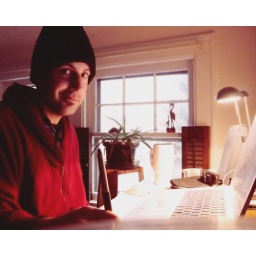
i haven't left the house in 3 days. i'm starting to get that caged lion stare.